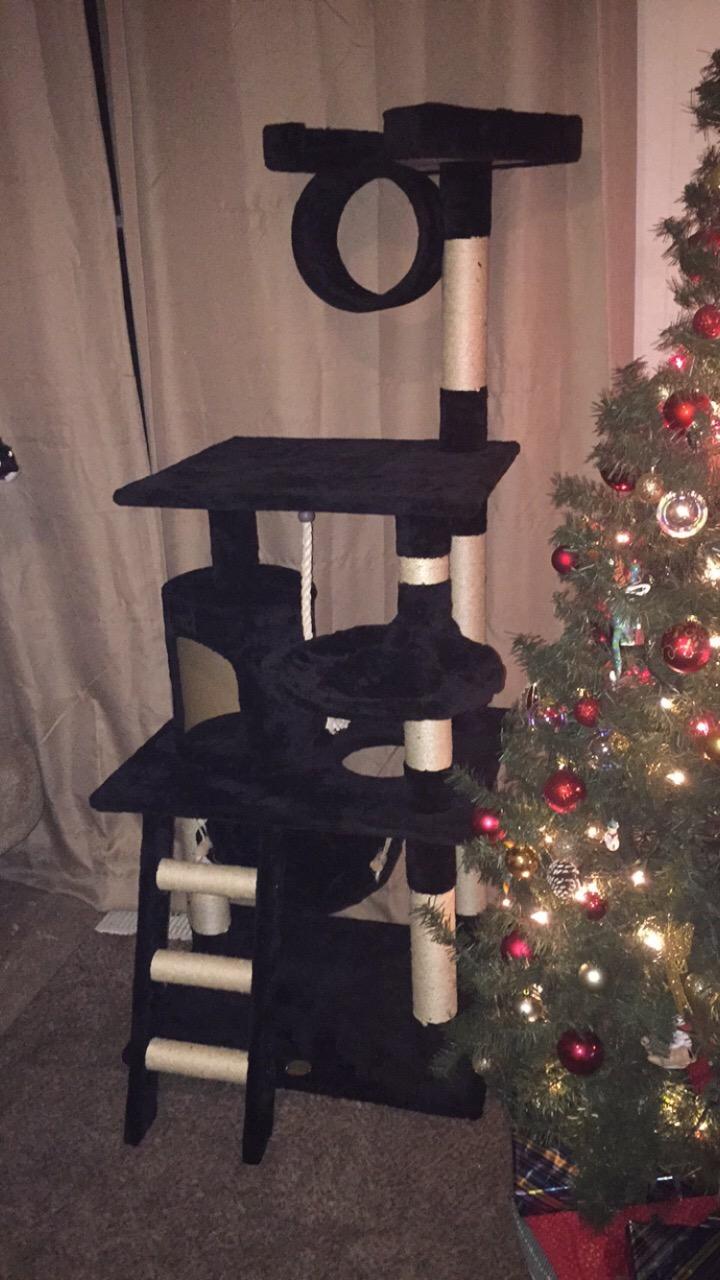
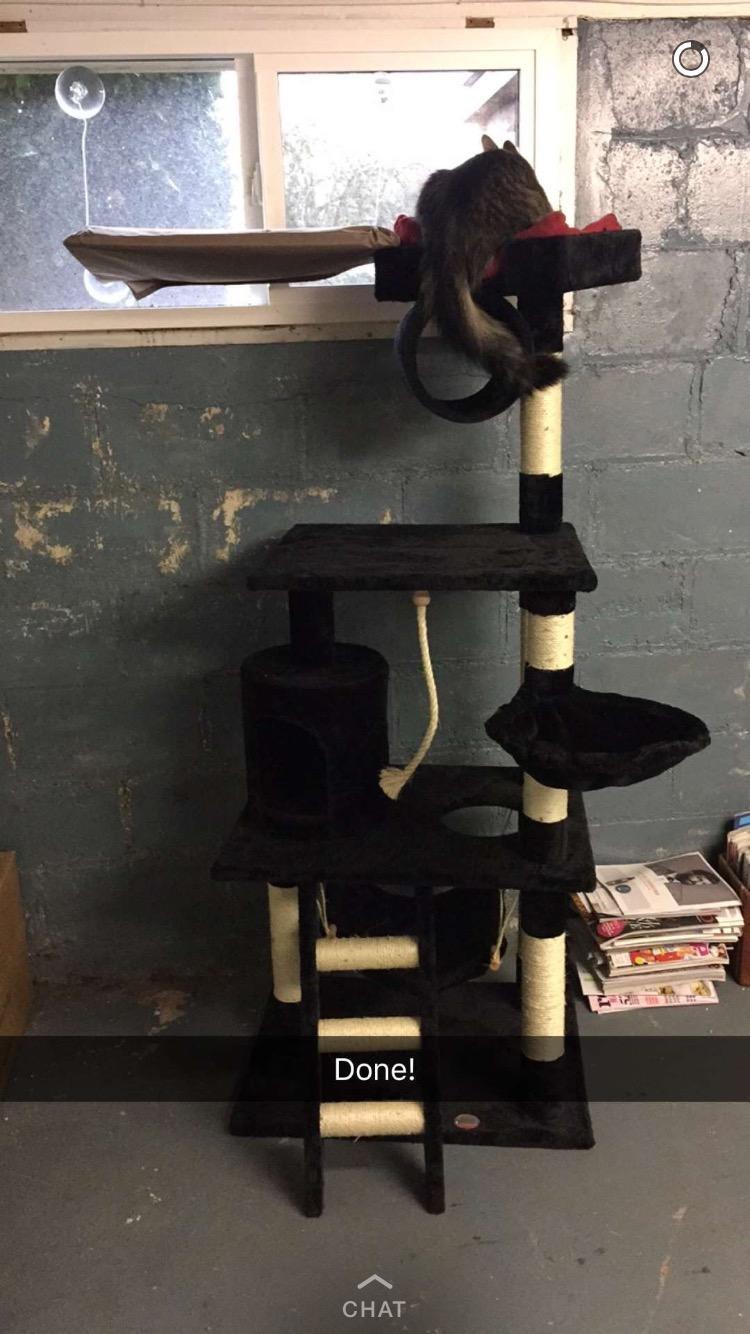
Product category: items_cat tree
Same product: yes